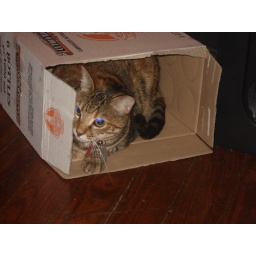
tati in water box 2